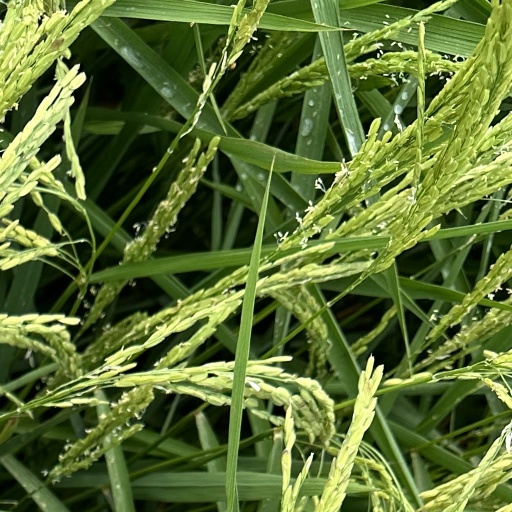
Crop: rice